English language in Lebanon

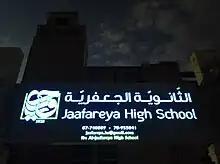
High school sign in Arabic and English

English is a secondary language of Lebanon, with 40% of the population saying in 2011 that they can speak it non-natively.